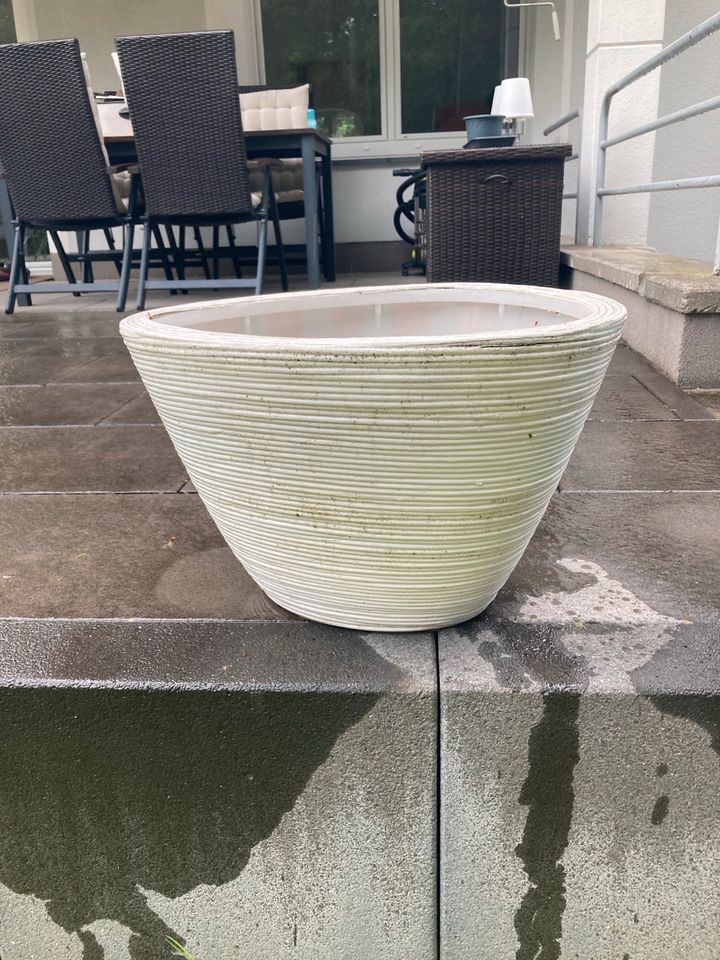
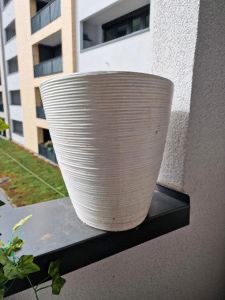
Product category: misc
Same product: yes